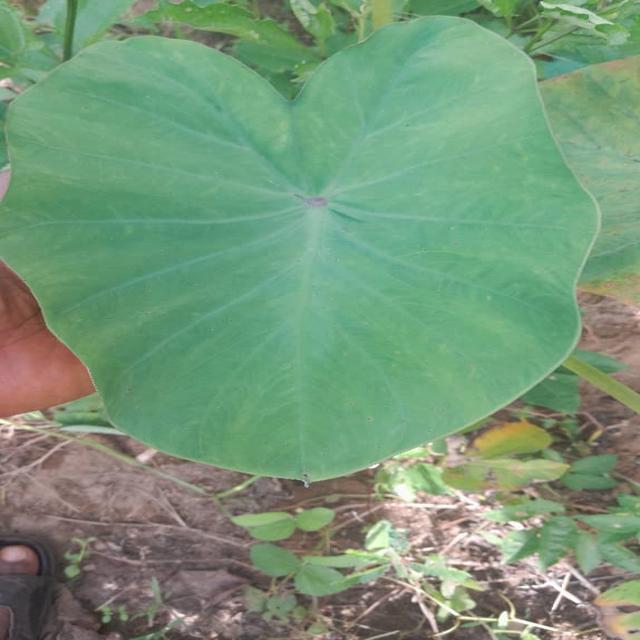
Label: Healthy